Henry I of England

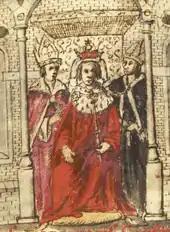
A 17th-century manuscript drawing of Henry's coronation.

In the aftermath, Robert forced Henry to leave Rouen, probably because Henry's role in the fighting had been more prominent than his own, and possibly because Henry had asked to be formally reinstated as the count of the Cotentin. In early 1091, William invaded Normandy with a sufficiently large army to bring Robert to the negotiating table. The two brothers signed a treaty at Rouen, granting William a range of lands and castles in Normandy. In return, William promised to support Robert's attempts to regain control of the neighbouring county of Maine, once under Norman control, and help in regaining control over the duchy, including Henry's lands. They nominated each other as heirs to England and Normandy, excluding Henry from any succession while either one of them lived.